Mitchell, Oregon

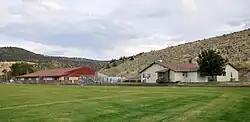
Mitchell School

As of the census of 2010, there were 130 people, 61 households, and 39 families residing in the city. The population density was . There were 83 housing units at an average density of . The racial makeup of the city was 92.3% White, 0.8% Native American, and 6.9% from two or more races. Hispanic or Latino of any race were 1.5% of the population.